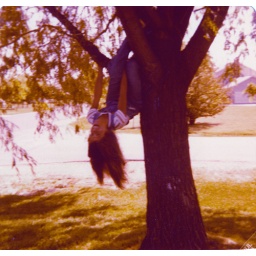
girl in tree Jul 1978